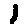
Label: 1